Now 70s

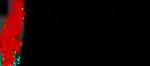
Channel AKA: 16 March 2009 - 11 April 2014

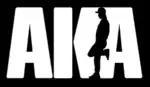
Channel AKA: 11 April 2014 - 1 June 2018

The parent company of Fizz TV and Channel U went into voluntary liquidation at the beginning of February, 2009, before being purchased by Mushroom TV. When purchasing the two channels, Mushroom TV agreed that Channel U and Fizz TV should be rebranded. The two channels were rebranded as Channel AKA and Starz TV on 16 March 2009.